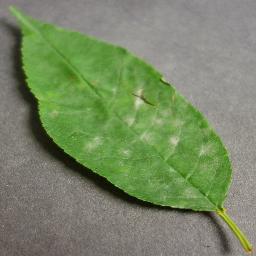
Label: Cherry___Powdery_mildew